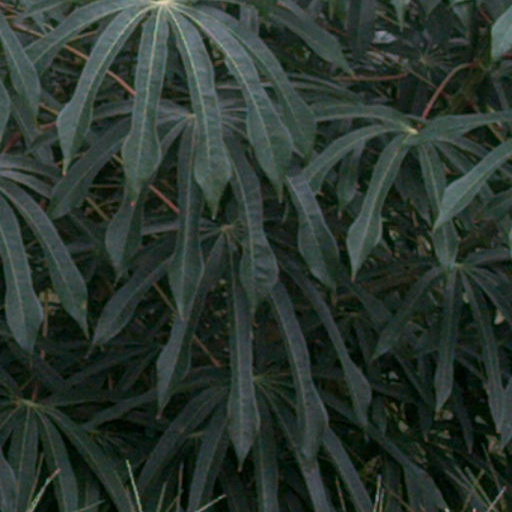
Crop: cassava